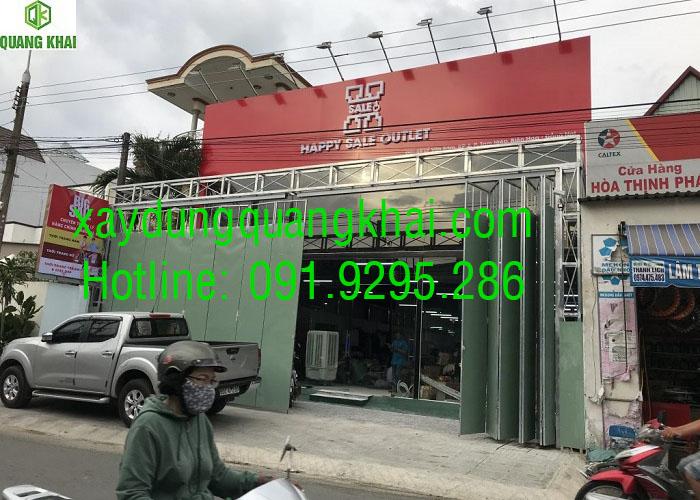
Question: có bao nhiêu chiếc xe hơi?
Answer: có một chiếc xe hơi